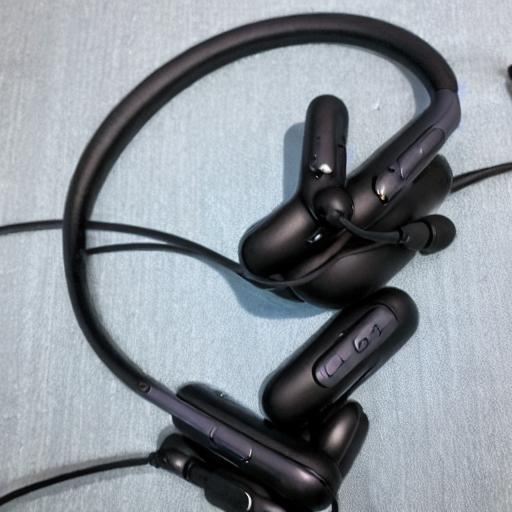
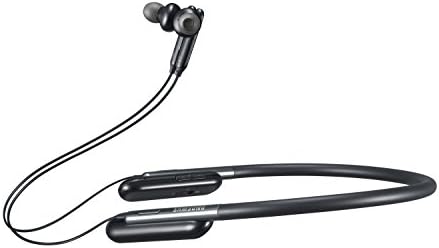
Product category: headphones
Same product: no